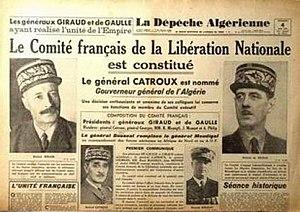
Une de La Dépêche algérienne annonçant la constitution du Comité français de libération nationale, 4 juin 1943.
Le Comité français de libération nationale est le nom donné au régime politique et au gouvernement correspondant qui, succédant le 3 juin 1943 à la France libre, a fusionné les deux autorités françaises participant à la guerre avec les Alliés : le Comité national français de Londres, dirigé par le général de Gaulle, chef de la France libre, et le Commandement en chef français civil et militaire d'Alger, dirigé par le général Giraud, afin d'unifier l'effort de guerre français et de préparer la Libération.
14 janvier : ouverture de la Conférence de Casablanca réunissant Churchill et Roosevelt, qui décide que les Alliés débarqueront en Italie en 1943 et en 1944 en France.